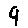
Label: 9